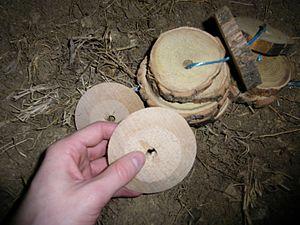
Rondins de bois utilisé pour le Schiewackefier
Le Schieweschlawe est une fête païenne solaire d'équinoxe de printemps, pratiquée actuellement dans le Nord de l'Alsace à Offwiller, le premier dimanche après Mardi Gras, mais aussi dans le Sud de l'Allemagne sous le nom de Scheibenschlagen et en Suisse alémanique sous l'appellation Schiibeschlage. Le Schieweschlawe désigne le « lancer de disque ».